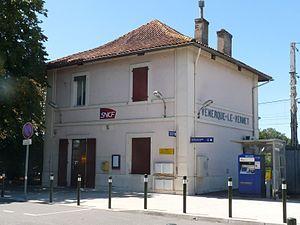
Gare du Vernet, Haute-Garonne, France
La gare de Venerque - Le Vernet est une gare ferroviaire française de la ligne de Portet-Saint-Simon à Puigcerda, située sur le territoire de la commune du Vernet, à proximité de Venerque, dans le département de Haute-Garonne, en région Occitanie.
Vernet, encore aussi appelée informellement Le Vernet, est une commune française située dans le département de la Haute-Garonne, en région Occitanie.